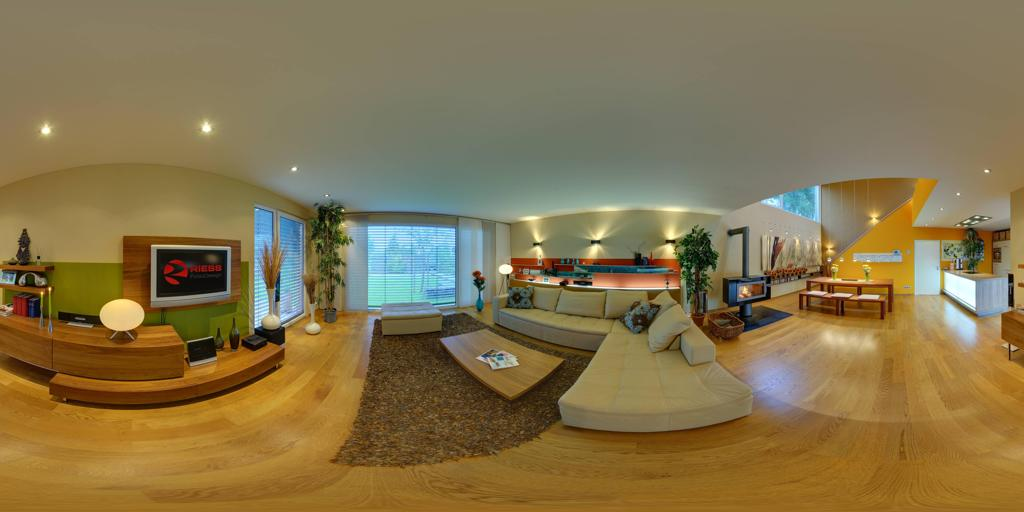
Referred object: the flat-screen TV

Referred object: turn slightly right to see the sectional sofa

Referred object: the television opposite the sofa